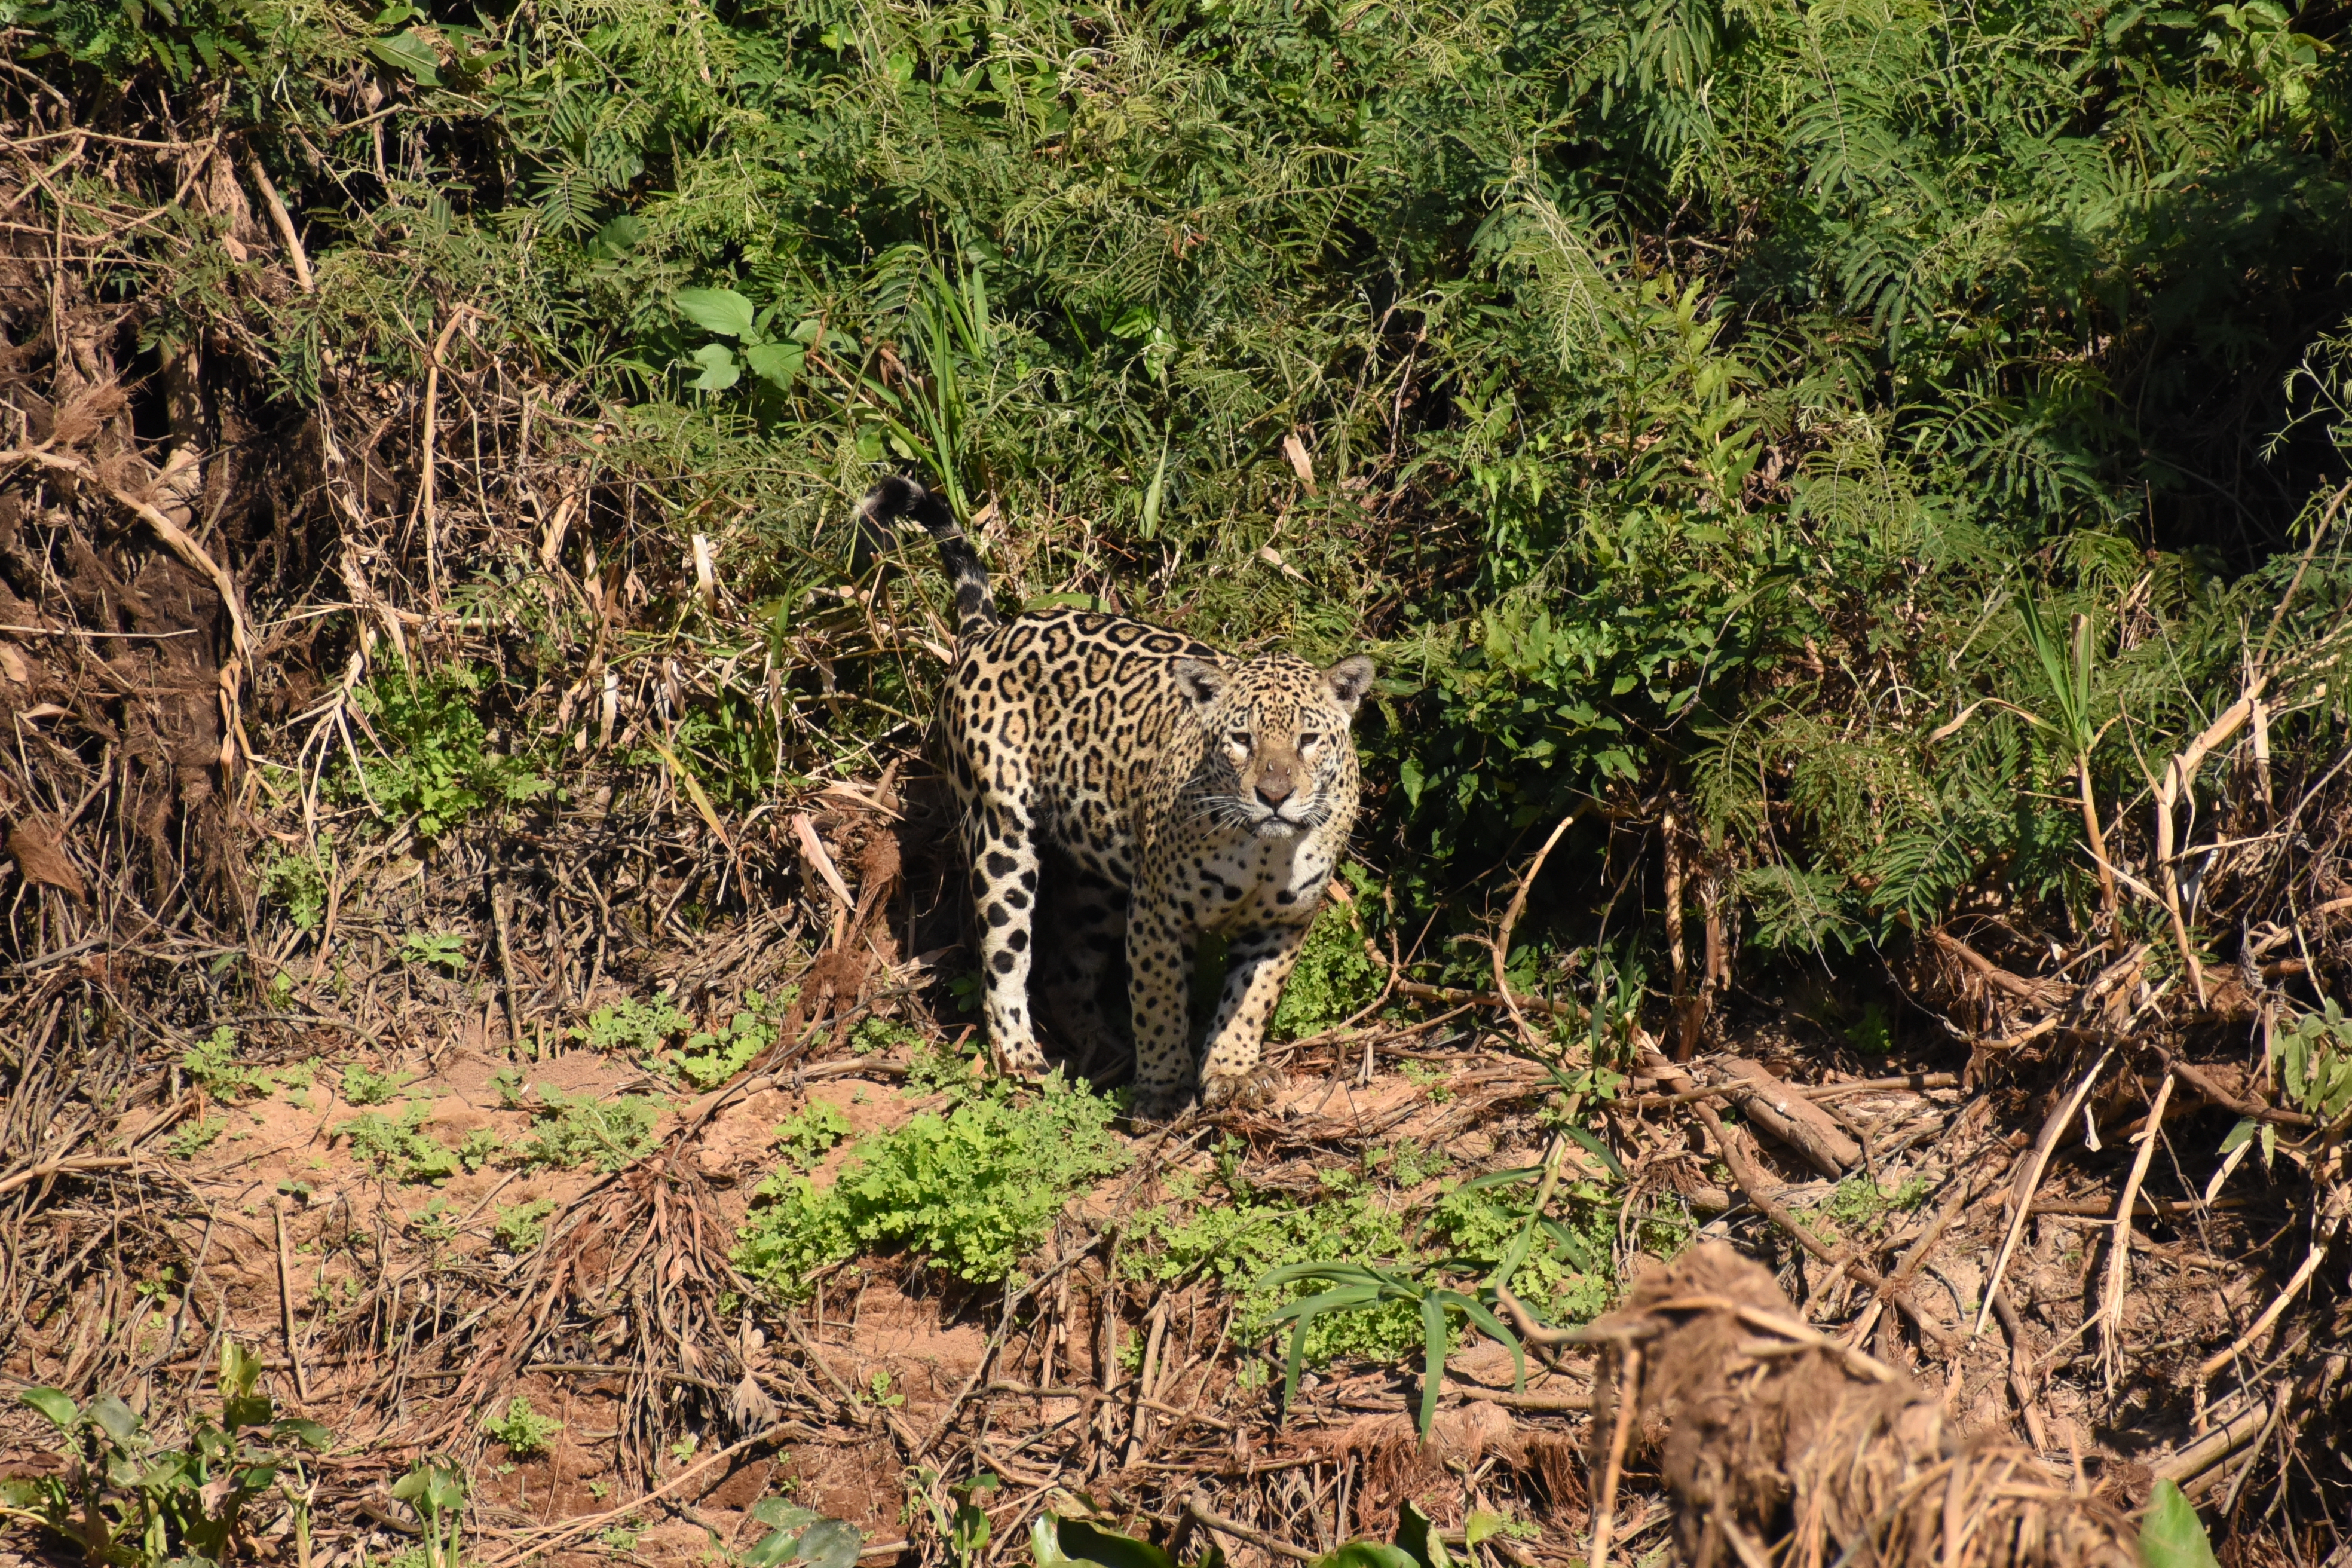
Jaguar: Marcela